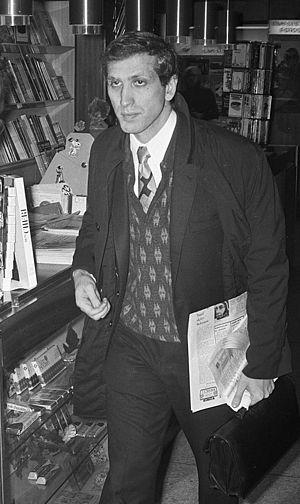
Robert James Fischer, dit Bobby Fischer, né le 9 mars 1943 à Chicago aux États-Unis et mort le 17 janvier 2008 à Reykjavik en Islande, est un joueur d'échecs américain, naturalisé islandais en 2005.